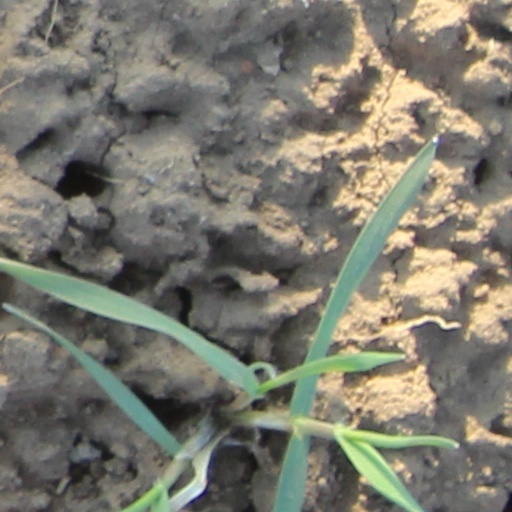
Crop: wheat